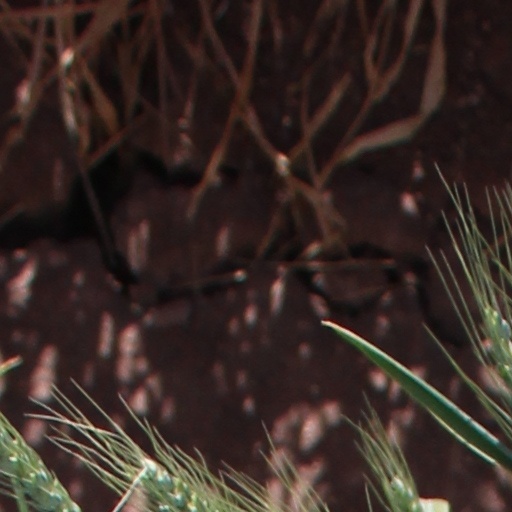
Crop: wheat